James B. Sheffield Olympic Skating Rink

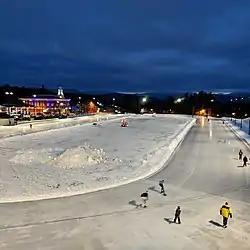

The James C Sheffield Olympic Skating Rink is an outdoor artificial ice track for speedskating in Lake Placid, New York, United States (US). The arena hosted the speedskating events at both the 1932 (six of the twelve ice hockey matches) and 1980 Winter Olympics. During the time between the two Olympics events, the rink hosted Lake Placid High School football games.